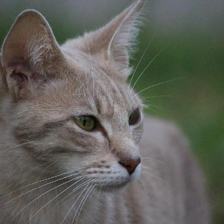
Label: animals